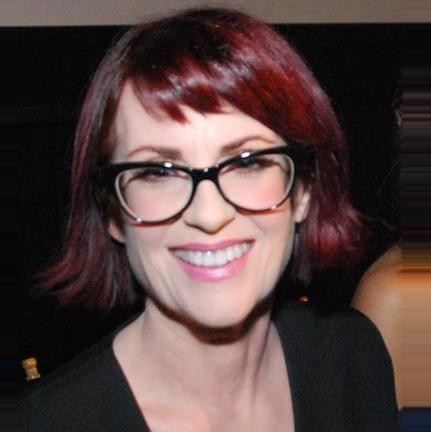
Age: 55